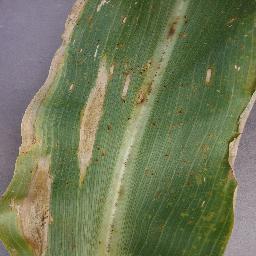
Label: Corn_(Maize)___Northern_Leaf_Blight